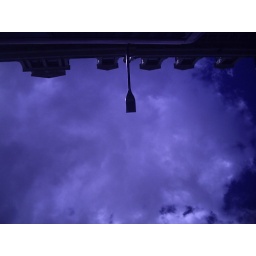
A different view of an everyday object. Taken in londo, leaning out of the car window again.